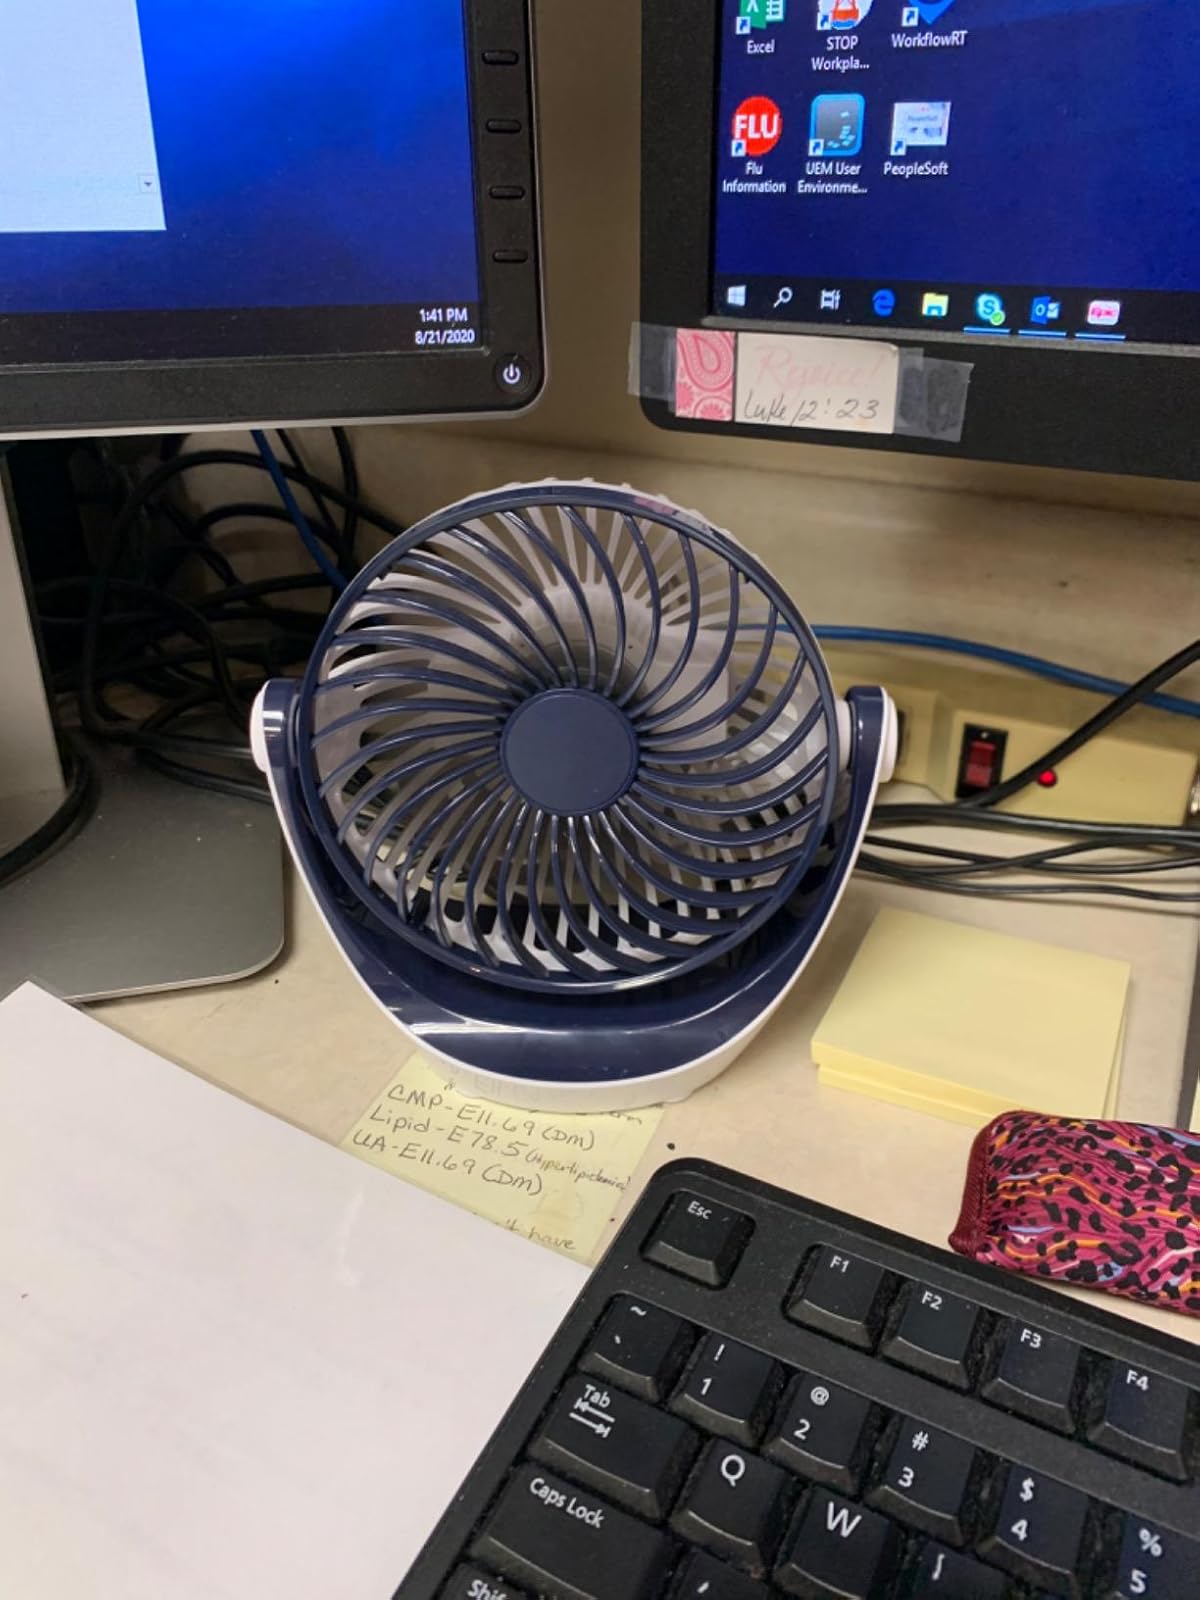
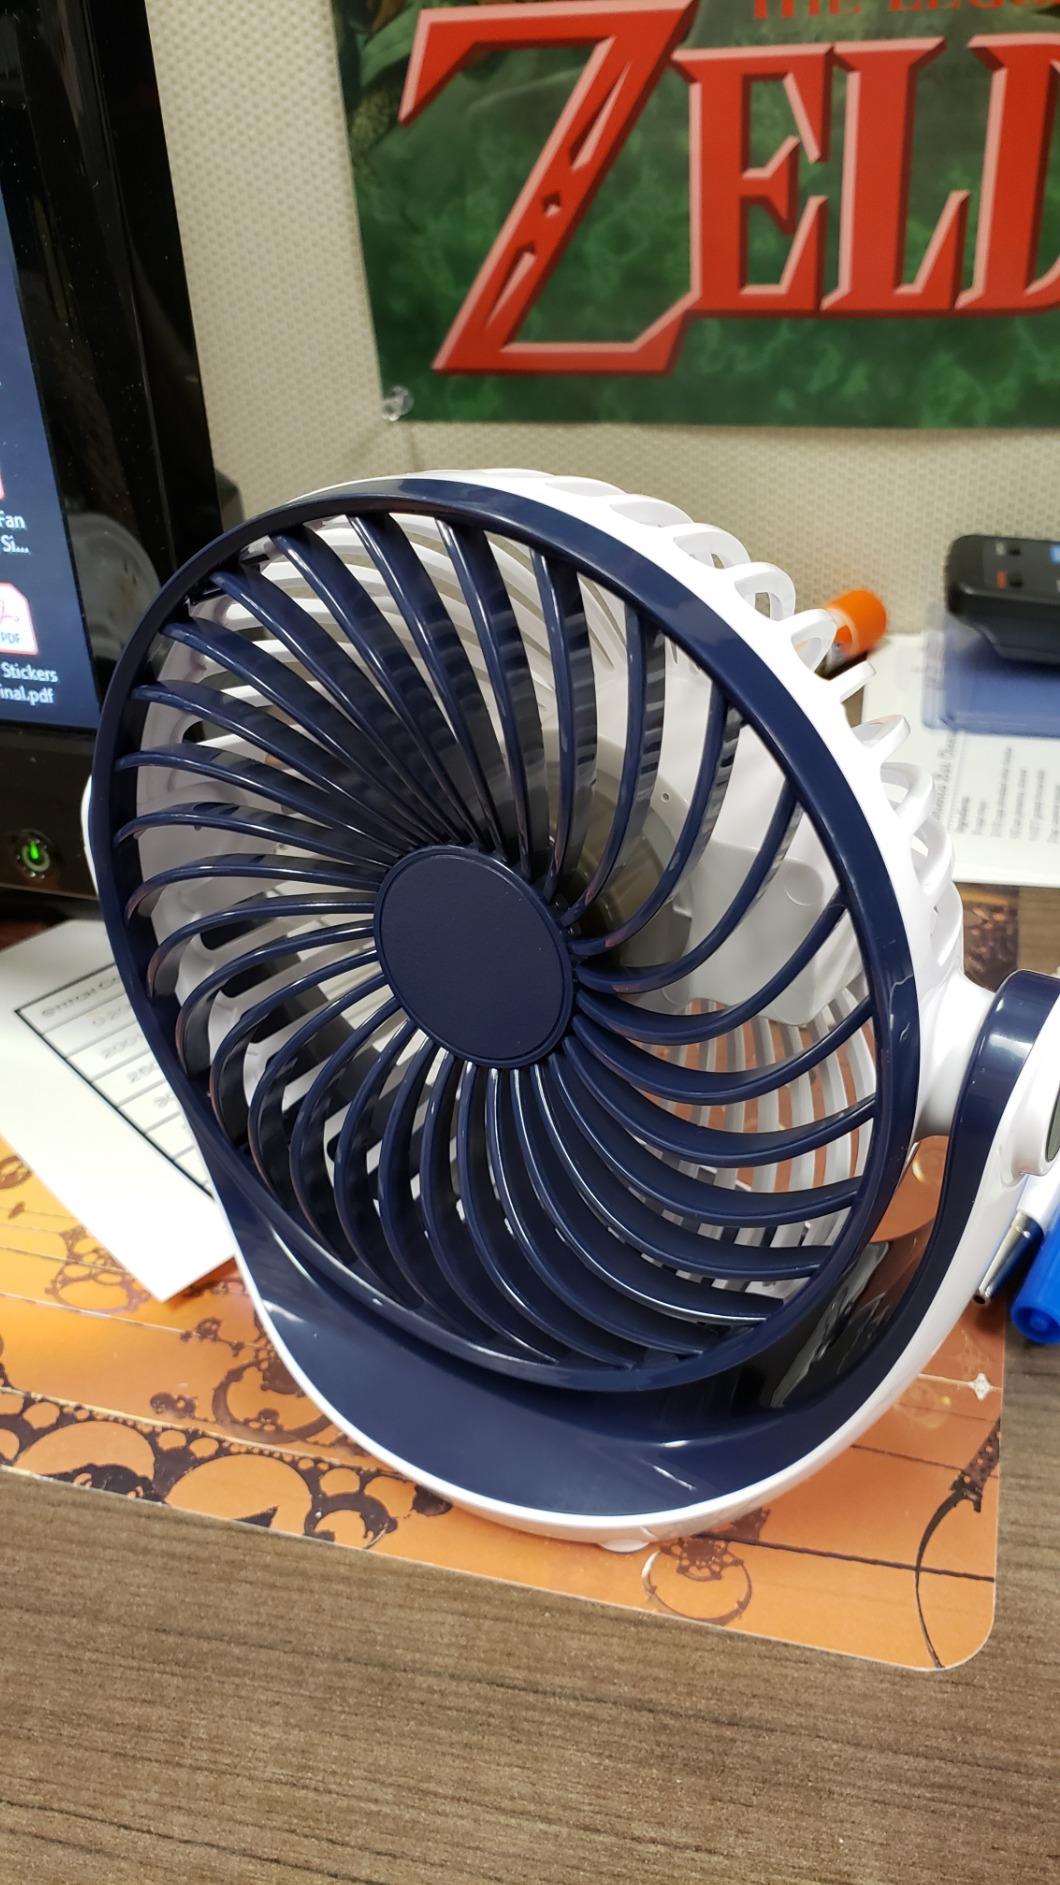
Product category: fan
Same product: yes